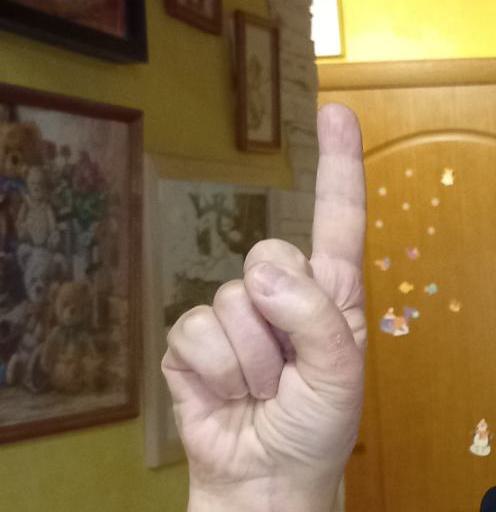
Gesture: one